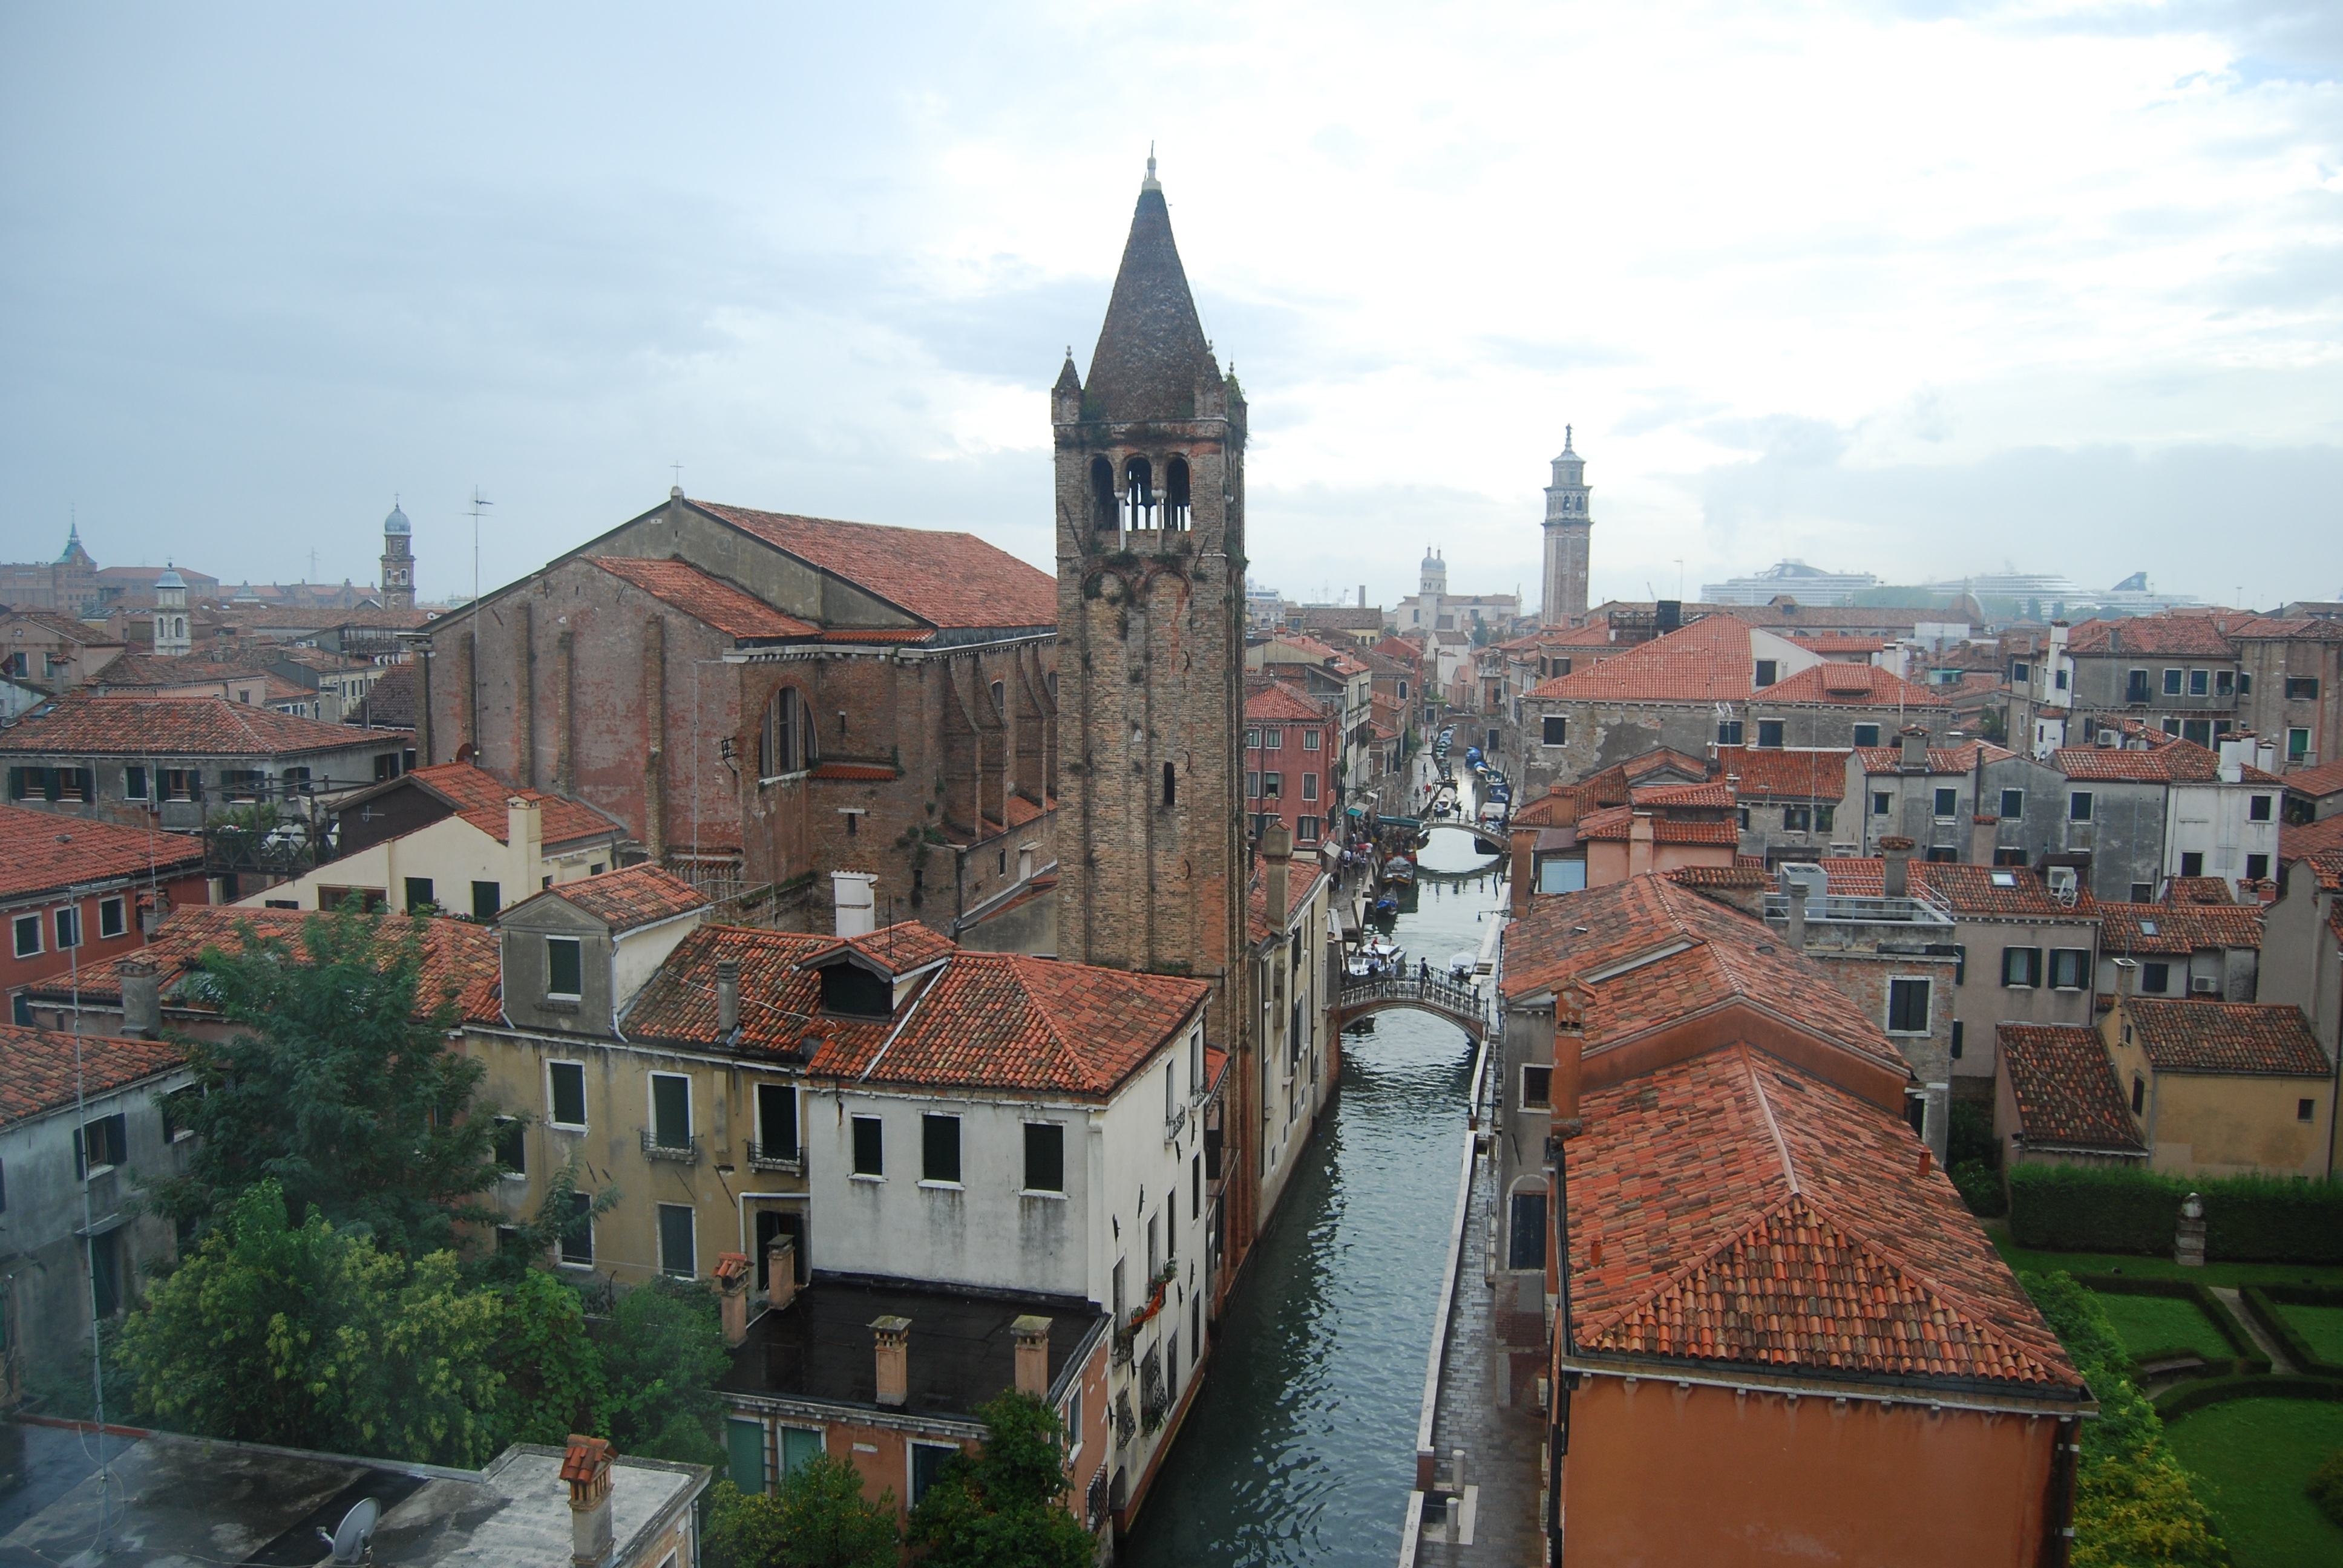
sky, bridge, skyline, town, building, city, cityscape, downtown, tower, landmark, italy, venice, church, cathedral, tourism, waterway, place of worship, channel, neighbourhood, venetian, human settlement